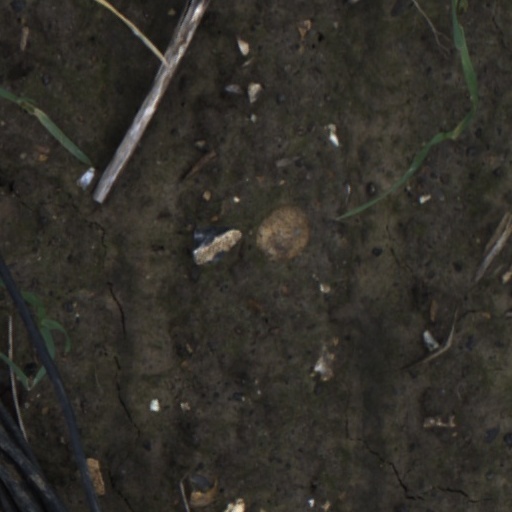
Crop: wheat